List of tourist attractions in Santa Clara Valley

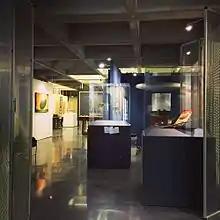
New Museum Los Gatos

See additional parks, hiking trails, and open space preserves at: Santa Clara County Parks and Recreation Department, Midpeninsula Regional Open Space District